La Maison en Petits Cubes

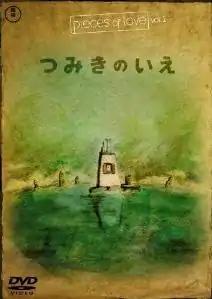

is a 2008 Japanese animated short subject film created by Kunio Katō, with music by Kenji Kondo and produced by Robot Communications and animated by Oh! Production.